Baco Exu do Blues

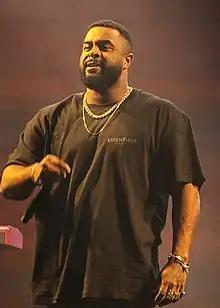
Baco Exu do Blues in July 2022

Diogo Álvaro Ferreira Moncorvo, known professionally as Baco Exu do Blues (born 11 January 1996), is a Brazilian rapper, singer, and composer. He rose to prominence in the Brazilian rap scene with his 2017 album "Esú". He was nominated for a Latin Grammy Award in 2022 for best Portuguese language Rock or Alternative album. The main characteristics of his work include strong metaphors with raw lyricism and poetics, with topics ranging from love and sex to power, religion, and society.